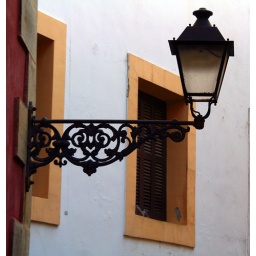
lamp against pink wall